Carl Maria Splett

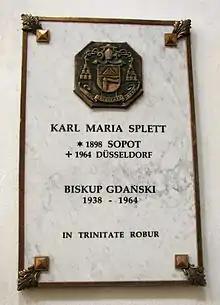
Plaque at Oliwa Cathedral

Carl Maria Splett (17 January 1898 – 5 March 1964) was a German Roman Catholic priest and Bishop of Danzig (Gdańsk) who had a controversial role during World War II, especially as apostolic administrator of the Diocese of Culm. After the war, he was accused in Poland of collaboration with the Nazi regime, sentenced to a prison term and later deported to West Germany.